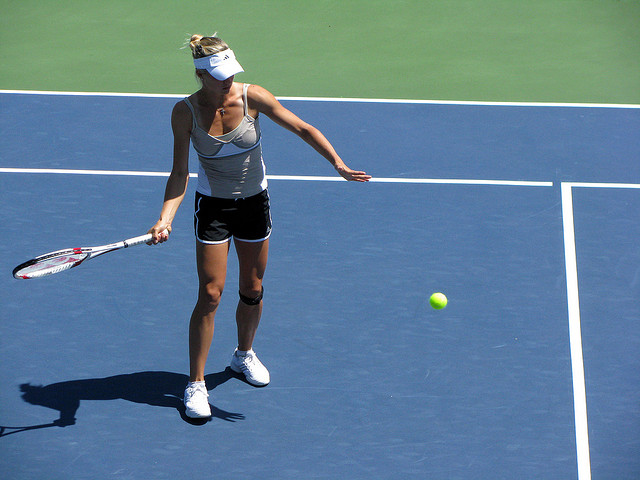
vận động viên tennis nữ đang cầm vợt tennis đánh trả bóng